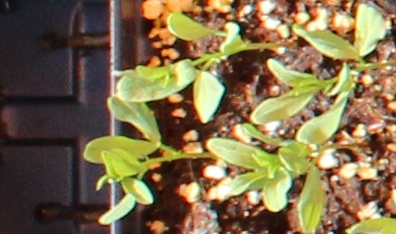
Label: Lentil